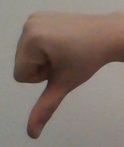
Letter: waw